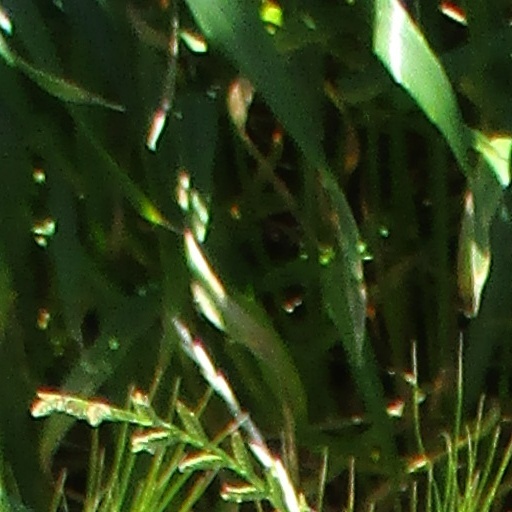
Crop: wheat